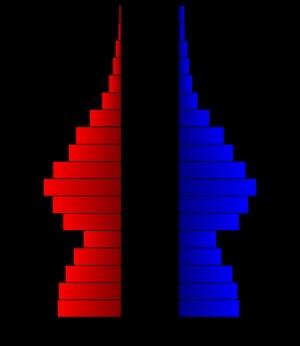
Le comté de Collin, en anglais : Collin County, est un comté situé dans le Nord de l'État du Texas aux États-Unis. Fondé le 3 avril 1846, son siège de comté est la ville de McKinney. Selon le recensement des États-Unis de 2010, sa population est de 782 341 habitants, estimée, en 2018, à 1 005 146 habitants. Le comté a une superficie de 2 294,9 km², dont 2 178,7 km² en surfaces terrestres. Il est nommé en l'honneur de Collin McKinney, un des cinq auteurs de la déclaration d'indépendance du Texas.